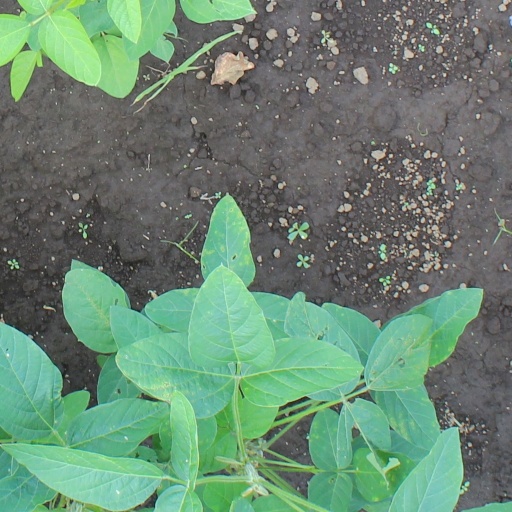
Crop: soybean